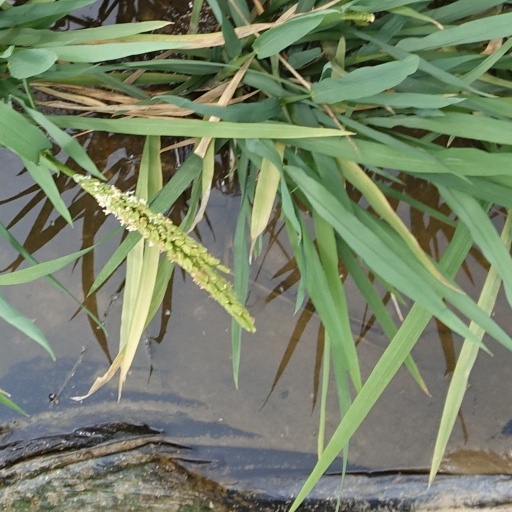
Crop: rice